The Black Eyed Peas Experience

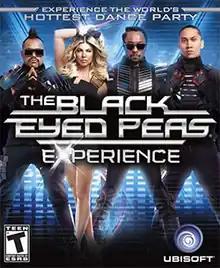
North American cover art

The Black Eyed Peas Experience is a music video game based on songs by The Black Eyed Peas. It was developed by Ubisoft Quebec for the Wii and iNiS for the Xbox 360's Kinect, published by Ubisoft and released in November 2011.